Sky position (RA, Dec in degrees): 332.385, -0.783
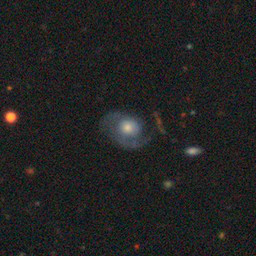
Galaxy morphology: Unbarred Loose Spiral Galaxies